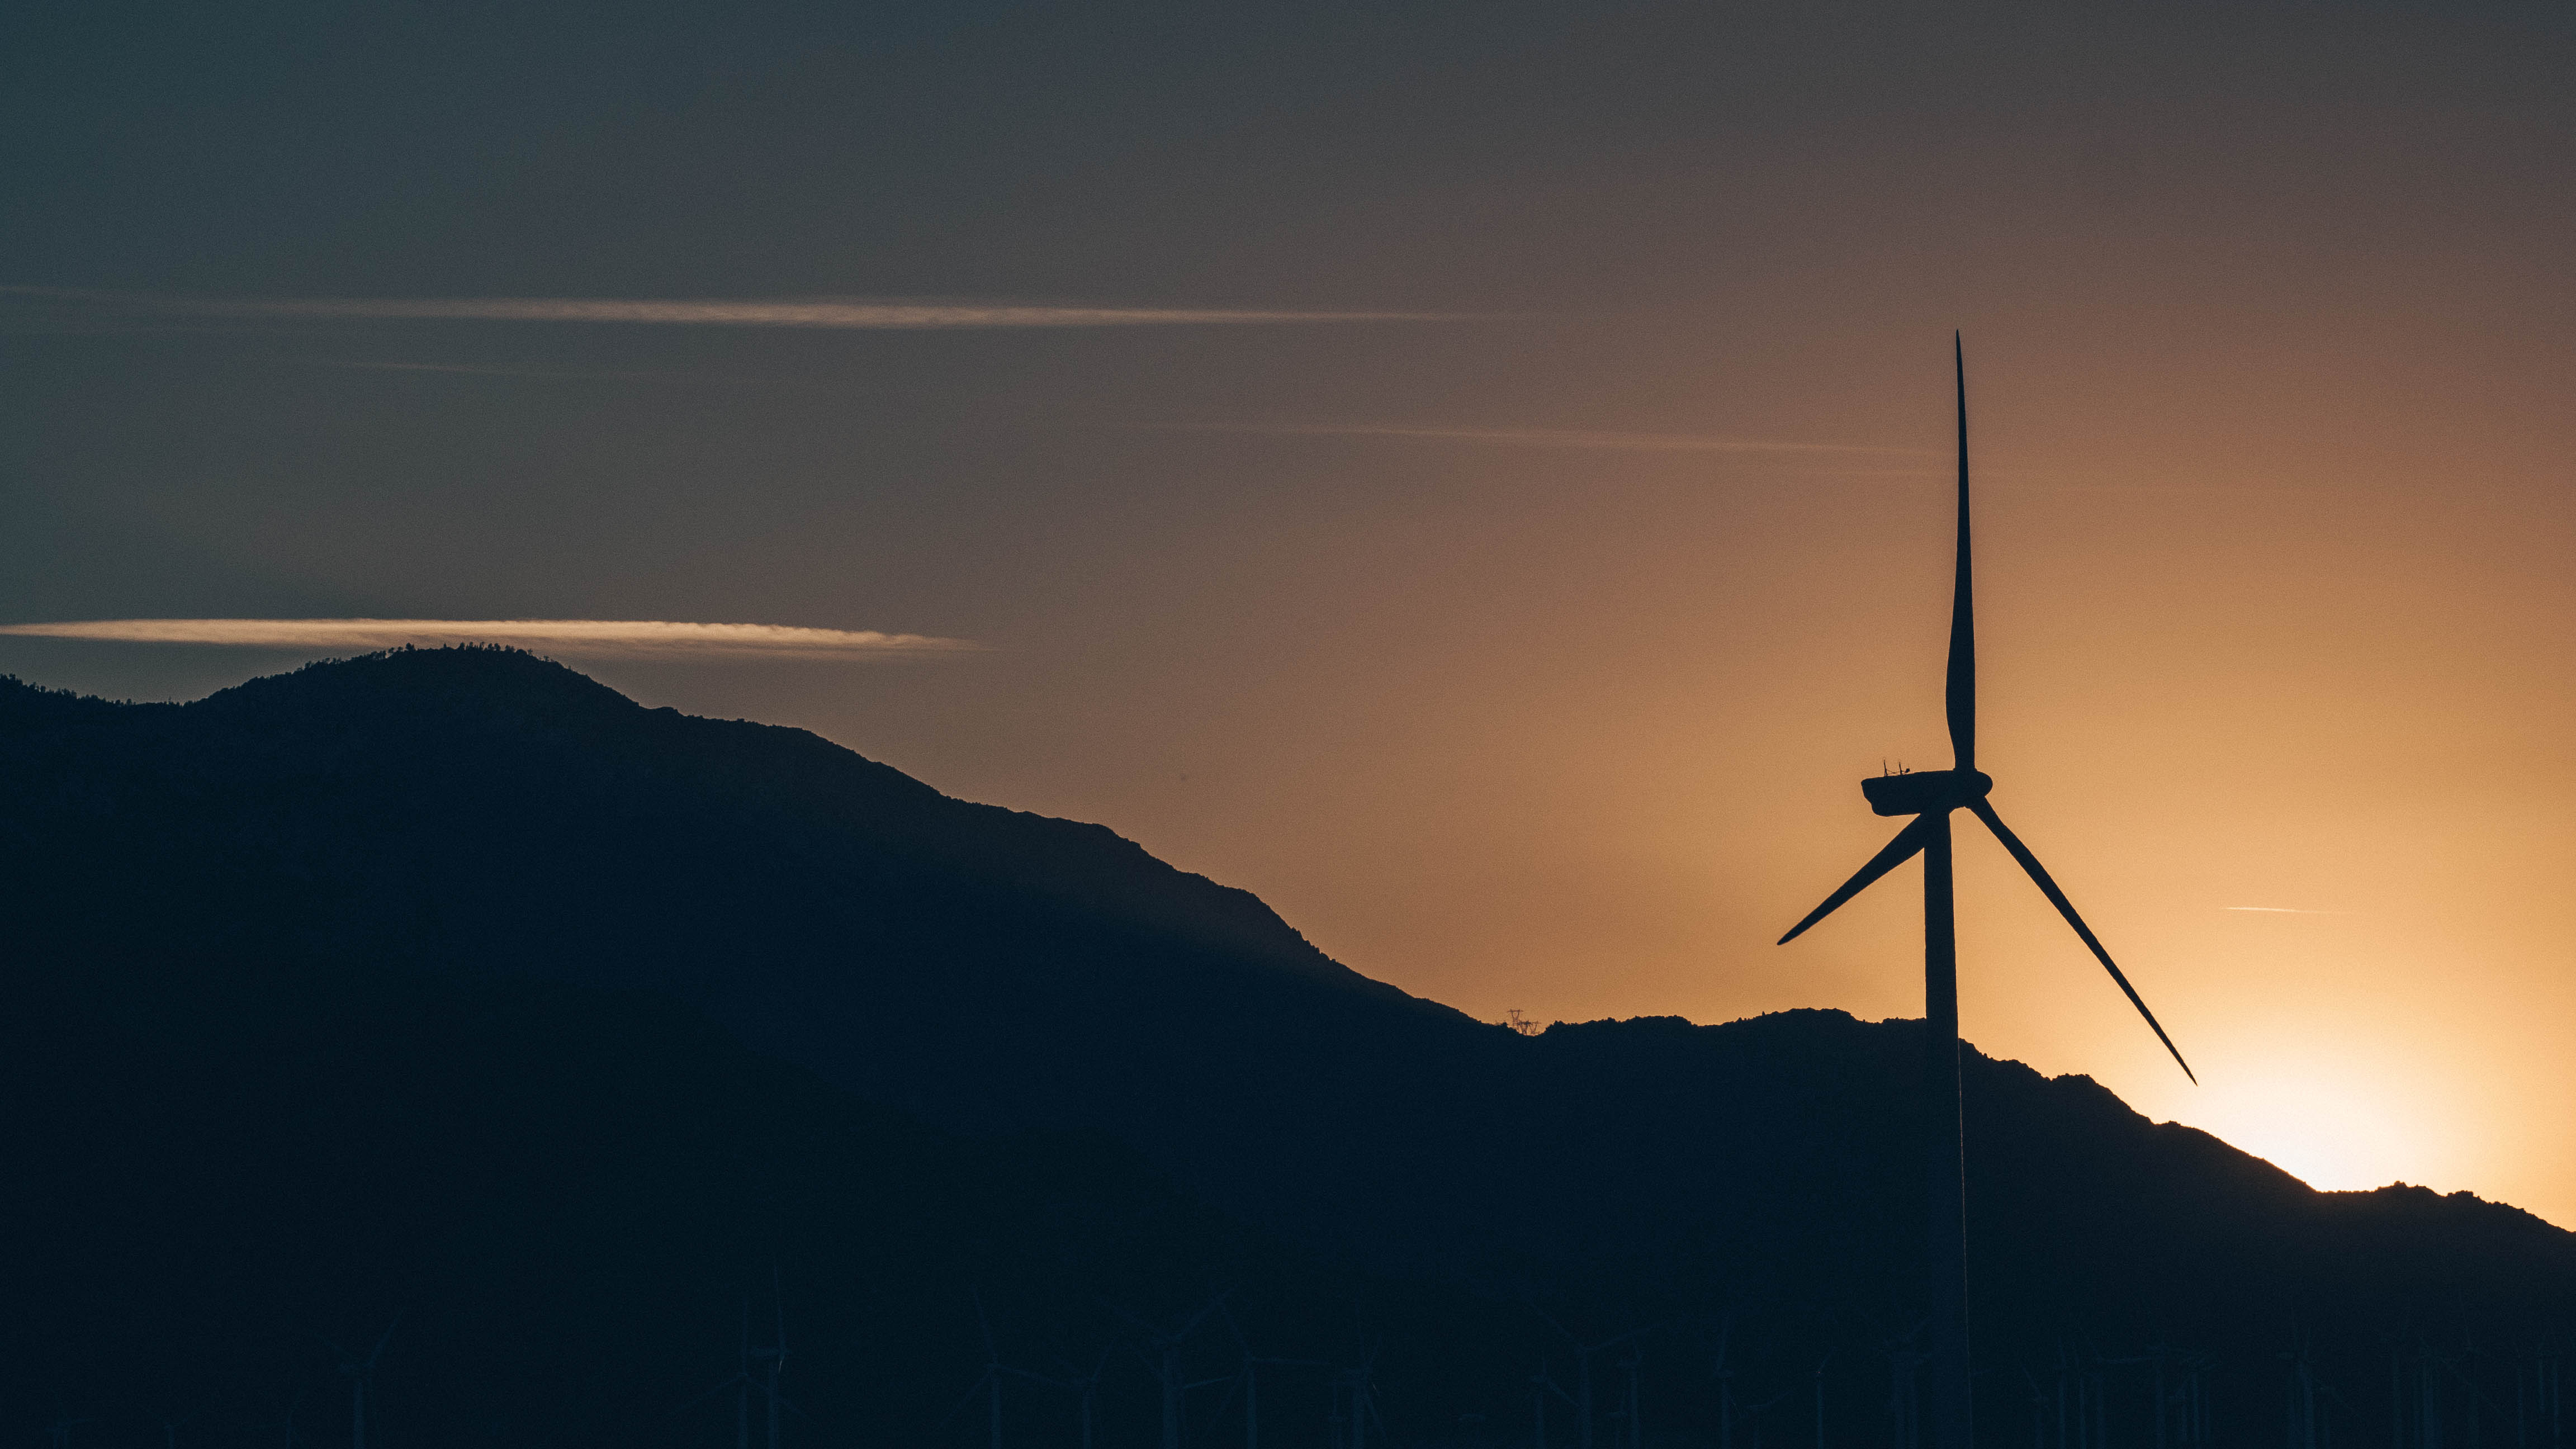
horizon, mountain, light, cloud, sky, sunrise, sunset, night, sunlight, morning, windmill, wind, dawn, dusk, evening, wind turbine, turbine, atmospheric phenomenon